Golan Regiment

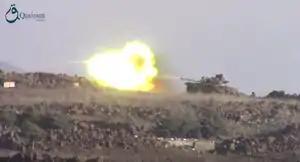
A rebel T-72 shoots at the government positions on Tal Kroum, which were held by the Golan Regiment at the time.

In September 2015, the regiment held reconciliation talks with Free Syrian Army (FSA) units that held Jabatha Al-Khasheb, Beit Jinn, and Taranjah, though in the end the talks failed and fighting was resumed. As result, FSA and al-Nusra Front fighters launched another offensive to capture Hader and the surrounding countryside, with the Golan Regiment once again attempting to hold its positions at the frontline.